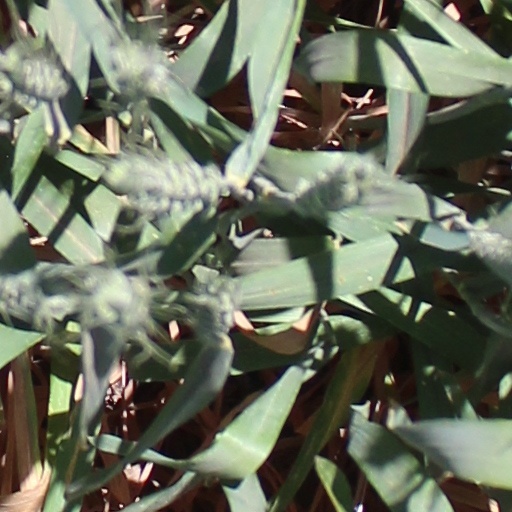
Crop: wheat